Flight control modes

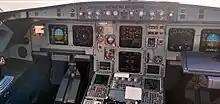
Airbus A321 cockpit

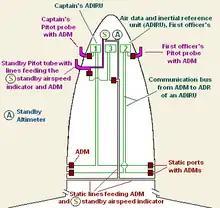
Illustration of the air-data reference system on Airbus A330

The aircraft is controlled by three primary control computers (captain's, first officer's, and standby) and two secondary control computers (captain's and first officer's). In addition there are two flight control data computers (FCDC) that read information from the sensors, such as air data (airspeed, altitude). This is fed along with GPS data, into three redundant processing units known as air data inertial reference units (ADIRUs) that act both as an air data reference and inertial reference. ADIRUs are part of the air data inertial reference system, which, on the Airbus is linked to eight air data modules: three are linked to pitot tubes and five are linked to static sources. Information from the ADIRU is fed into one of several flight control computers (primary and secondary flight control). The computers also receive information from the control surfaces of the aircraft and from the pilot's aircraft control devices and autopilot. Information from these computers is sent both to the pilot's primary flight display and also to the control surfaces.